Mál og menning

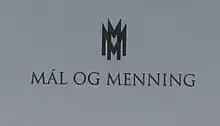
Logo, from the flyleaf of a 2018 book.

Mál og menning is an Icelandic publishing house, established in 1937. The press has published the work of many of Iceland's best known authors, among them Þórbergur Þórðarson, Jóhannes úr Kötlum, Svava Jakobsdóttir, Þórarinn Eldjárn, and Einar Kárason.